Charles Nodier

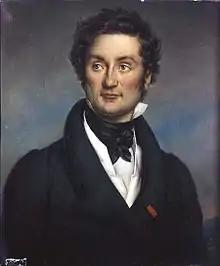
Portrait of Charles Nodier (1844)

He was born at Besançon in France, near the border with Switzerland. His father, on the outbreak of the French Revolution, was appointed mayor of Besançon and consequently chief police magistrate, and seems to have become an instrument of the tyranny of the Jacobins without sharing their principles. But his son was for a time an ardent citizen, and is said to have been a Jacobin Club member at the age of twelve. In 1793 Charles saved the life of a lady guilty of sending money to an "émigré", declaring to his father that if she were condemned he would take his own life. He was sent to Strasbourg, where he studied with Eulogius Schneider, the notorious Jacobin and public prosecutor of Alsace, but a good Greek scholar.